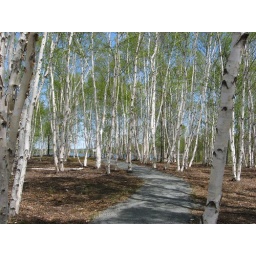
Path through a forest of birch trees overlooking Kelly lake in the background